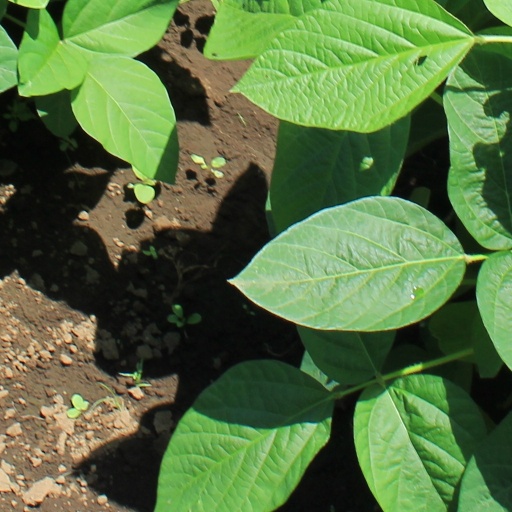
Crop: soybean